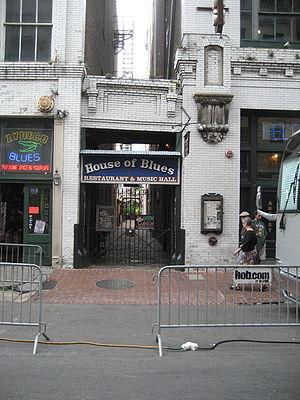
House of Blues Entertainment, Inc. est une société américaine spécialisée dans le blues qui a été créée en 1992. À l'origine, la société a été financée par Dan Aykroyd, James Belushi, Aerosmith, l'Université Harvard, River Phoenix et Paul Shaffer.